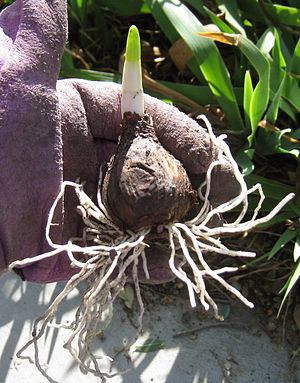
Kryptofyt
Kryptofytten Påskelilje, med løg, rødder og en spirende knop.
"Kryptofyt er dannet ud fra to græske ord: krypto- = ""skjult"" og phytos = ""plante"", altså ordret: ""den skjulte plante"". Ordet bruges som betegnelse for en livsform, hvor overvintringsorganerne ligger skjult, for at planten bedre kan klare ugunstige årstider, dvs. tørke eller vinterkulde.